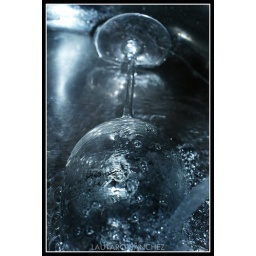
Glass cup in the water